Çankırı

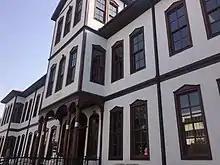
Çankırı Museum building

Çankırı was known in antiquity as Gangra, and later Germanicopolis. The city has also been known as Changra, Kandari, Kanghari, or Kangri.